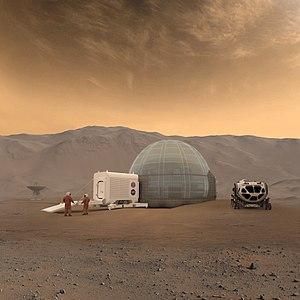
La colonisation de Mars par l'être humain, c'est-à-dire l'installation d'une communauté humaine autonome sur cette planète est un thème classique de science-fiction et constitue un projet qui connait dans les années 2010 un engouement populaire important. Mars est de toutes les planètes du système solaire, celle qui présente les conditions les plus favorables pour l'installation de l'être humain. La température en surface présente des extrêmes moins élevés, une atmosphère ténue fournit une certaine protection contre les rayonnements nocifs et constitue une source potentielle notamment d'oxygène tandis que l'eau est présente sous forme soit de glace soit de vapeur ou encore sous forme liquide en profondeur. Après Vénus, c'est la planète la moins difficile à atteindre depuis la Terre en termes d'énergie et de proximité avec un transit de 7 à 8 mois. Le projet de colonisation de Mars est porté par un mouvement induit par les entrepreneurs du New Space et parait pour certains une réponse aux préoccupations croissantes concernant l'avenir de l'humanité sur Terre.